Lorna deBlicquy

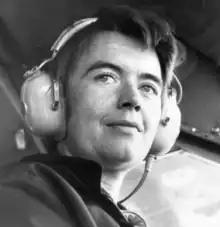
Lorna Vivian deBlicquy

Lorna Vivian deBlicquy (1931–2009) was a pioneering female Canadian aviator who flew for over 50 years, becoming Canada's first woman civil aviation flight test inspector. She contributed significantly to improve conditions for working women pilots. In 2014, she was posthumously inducted into Canada's Aviation Hall of Fame.